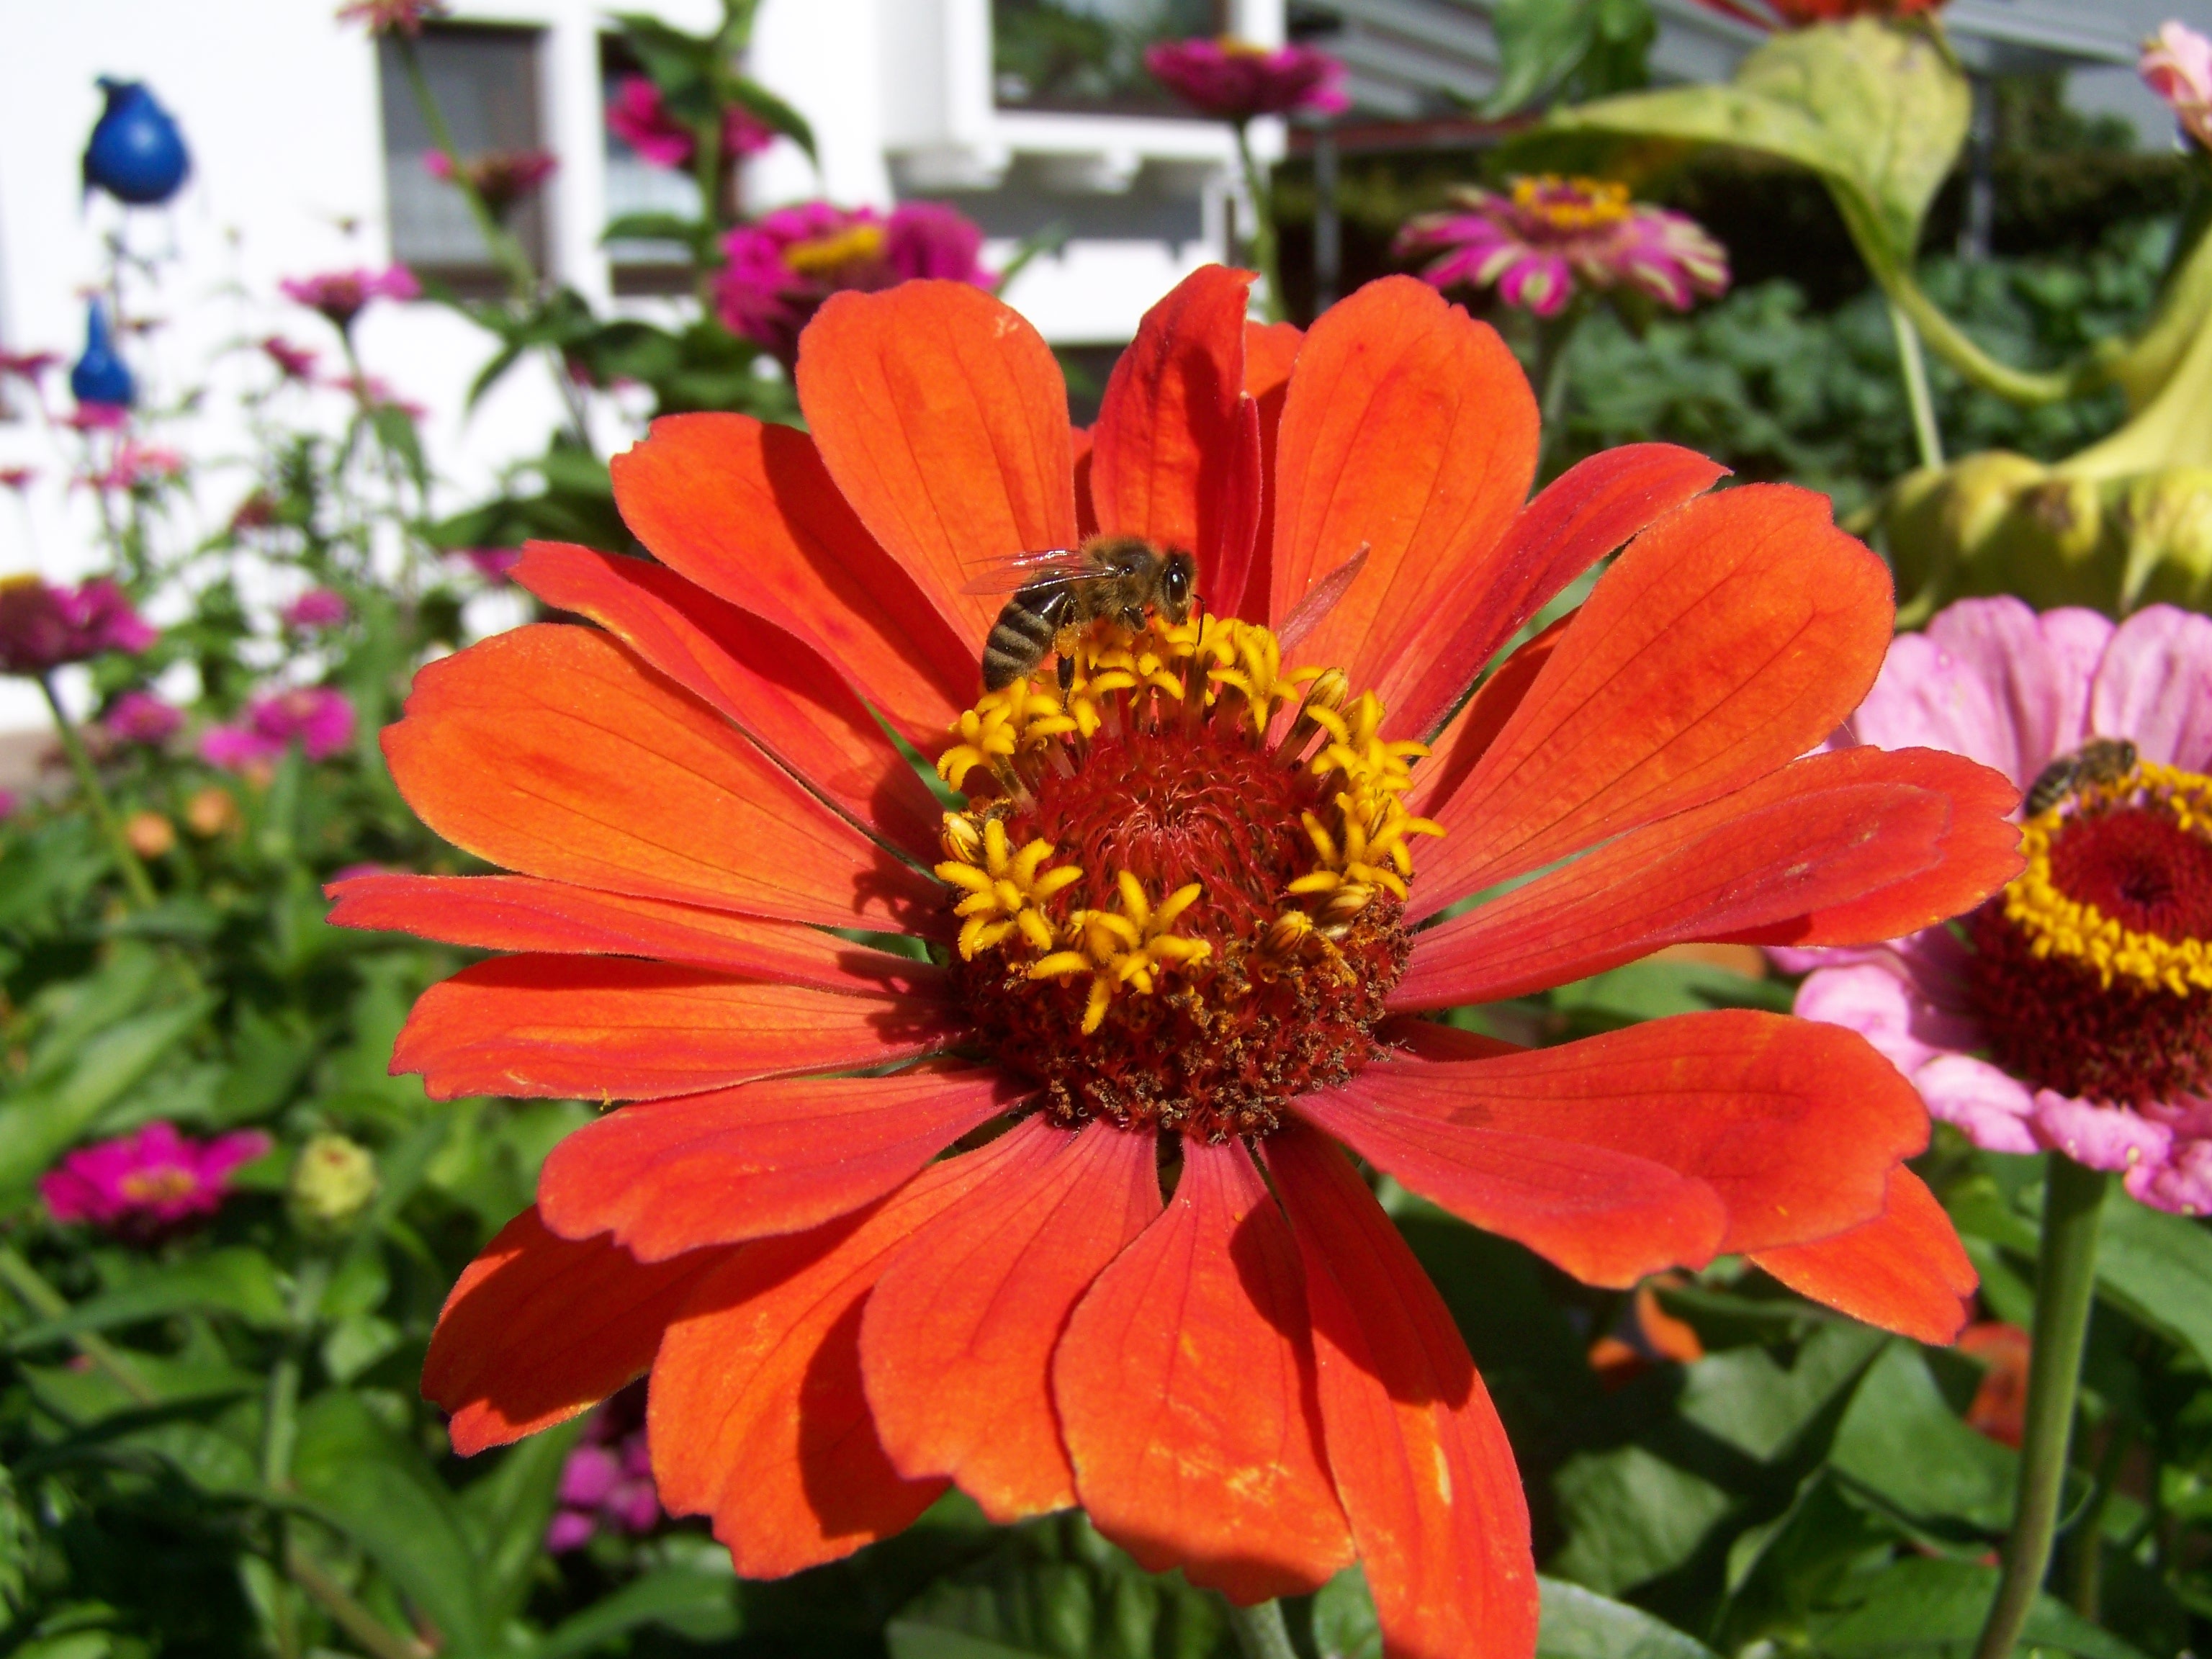
plant, flower, petal, summer, spring, red, insect, garden, flora, bee, flowering plant, daisy family, cini red, annual plant, land plant